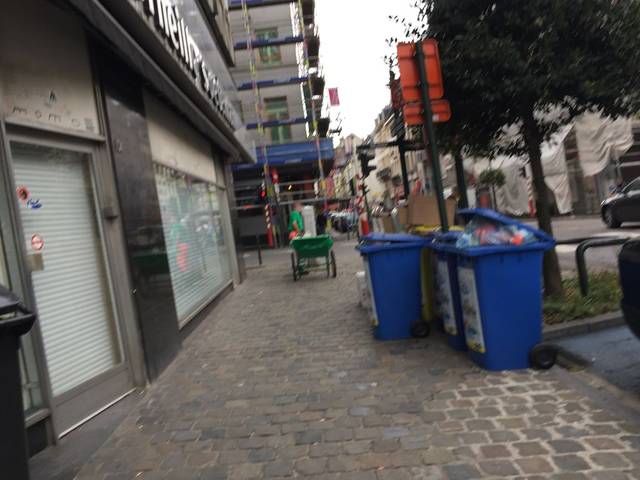
Region: Belgium
Coordinates: 50.844, 4.348